Christianity in late antiquity

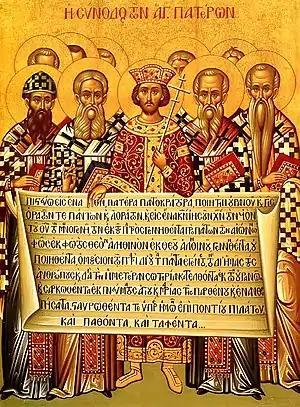
Icon depicting the Emperor Constantine (center) and the bishops of the First Council of Nicaea (325) holding the Niceno–Constantinopolitan Creed of 381.

These were mostly concerned with Christological disputes and represent an attempt to reach an orthodox consensus and to establish a unified Christian theology. The Council of Nicaea (325) condemned Arian teachings as heresy and produced a creed (see Nicene Creed). The Council of Ephesus condemned Nestorianism and affirmed the Blessed Virgin Mary to be Theotokos ("God-bearer" or "Mother of God"). The Council of Chalcedon asserted that Christ had two natures, fully God and fully man, distinct yet always in perfect union, largely affirming Leo's "Tome." It overturned the result of the Second Council of Ephesus, condemned Monophysitism and influenced later condemnations of Monothelitism. None of the councils were universally accepted, and each major doctrinal decision resulted in a schism. The First Council of Ephesus caused the Nestorian schism in 431 and separated the Church of the East, and the Council of Chalcedon caused the Chalcedonian Schism in 451, which separated Oriental Orthodoxy.